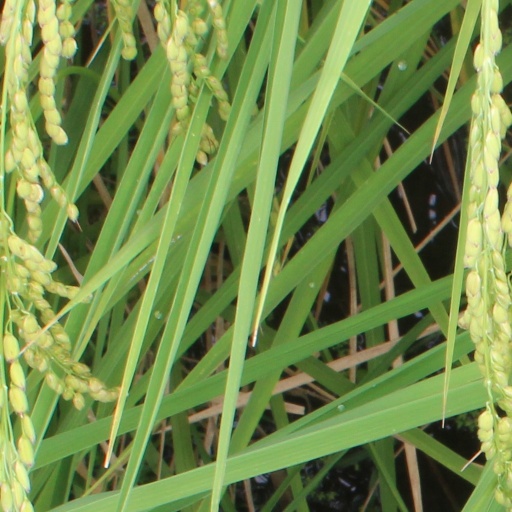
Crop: rice